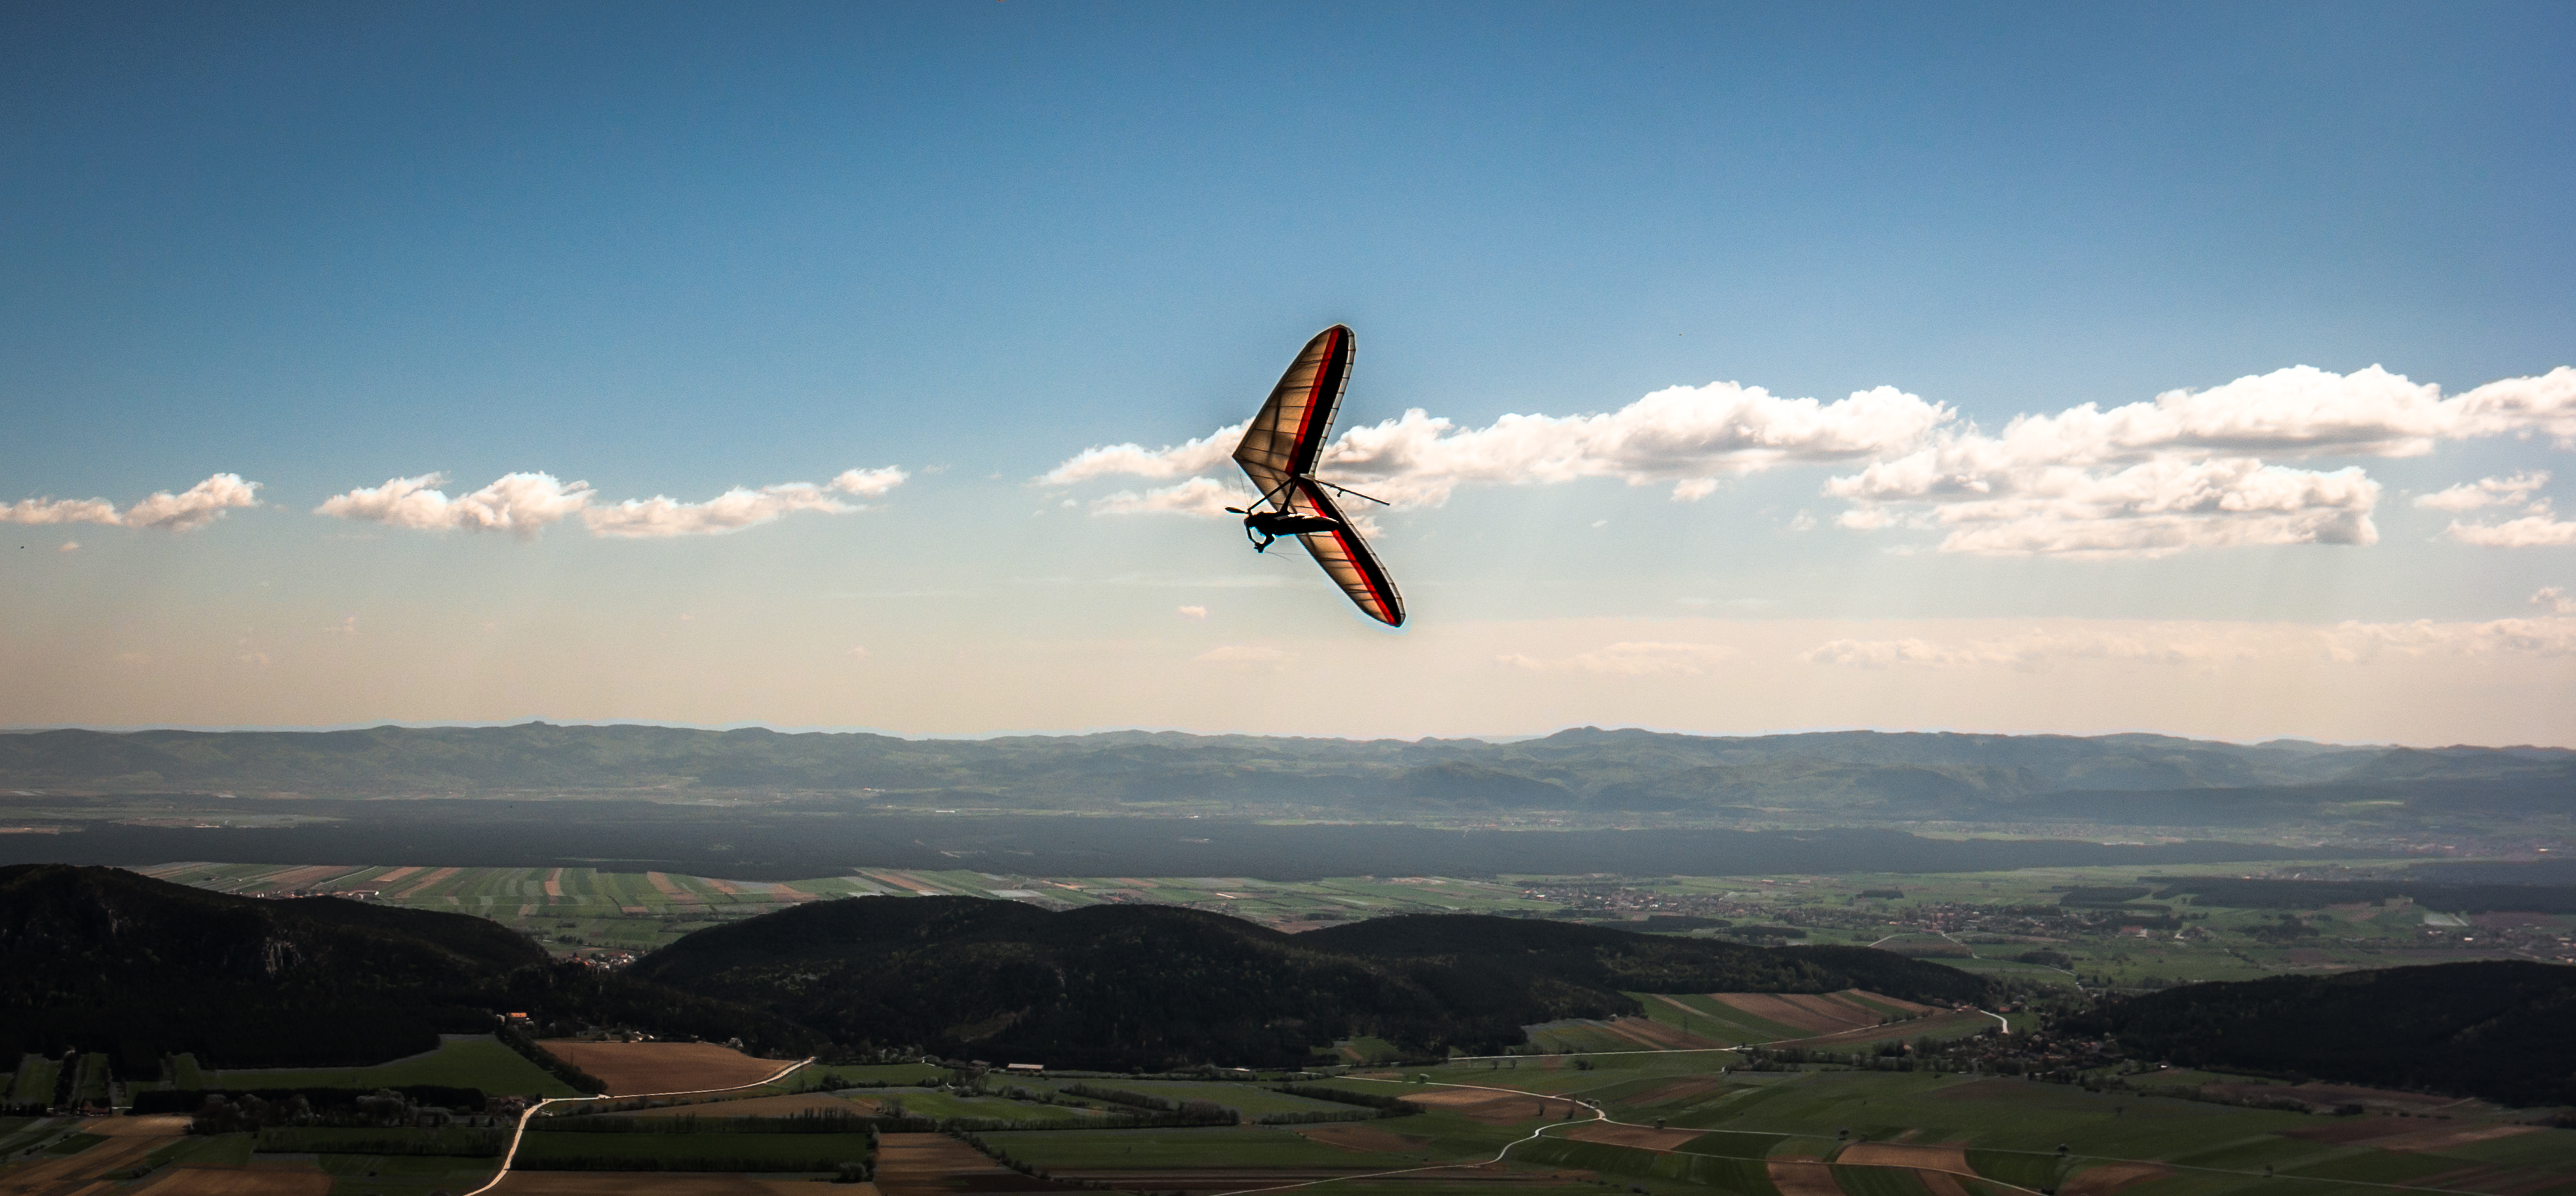
landscape, sea, nature, mountain, sky, hill, jumping, flight, blue, extreme sport, movement, paragliding, paraglider, glider, sports, wide, angle, berge, aussicht, natur, hang, blau, himmel, bewegung, gleitschirm, hngegleiter, parachuting, air sports, atmosphere of earth, windsports